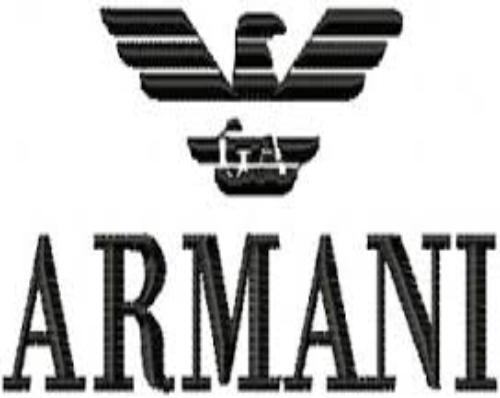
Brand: Armani
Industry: Clothes